El Conde (film)

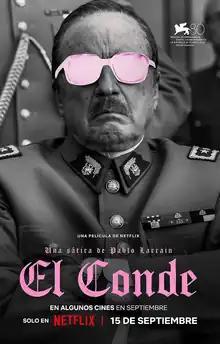
Netflix release poster

El Conde is a 2023 Chilean black comedy horror film directed by Pablo Larraín and written by Larraín and Guillermo Calderón. It is a satire that portrays Chilean dictator Augusto Pinochet as a 250-year-old vampire seeking death. The film stars Jaime Vadell, Gloria Münchmeyer, Alfredo Castro, and Paula Luchsinger.